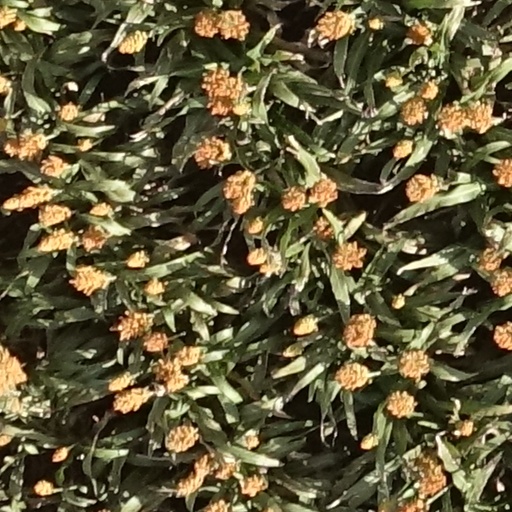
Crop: sorghum